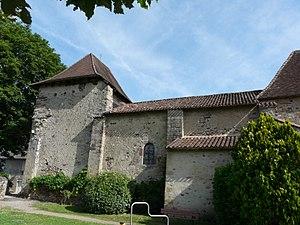
L'église Saint-Pierre de Brivezac, Corrèze, France.
L'église Saint-Pierre est une église catholique située à Brivezac, en France.
Brivezac est une ancienne commune française située dans le département de la Corrèze, en région Nouvelle-Aquitaine.
Cet article recense les monuments historiques de la Corrèze, en France.